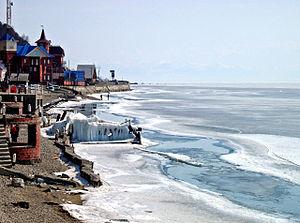
Listvianka est une commune urbaine de l'oblast d'Irkoutsk, au sud-est de la Russie. Sa population s'élevait à 2 009 habitants en 2013.